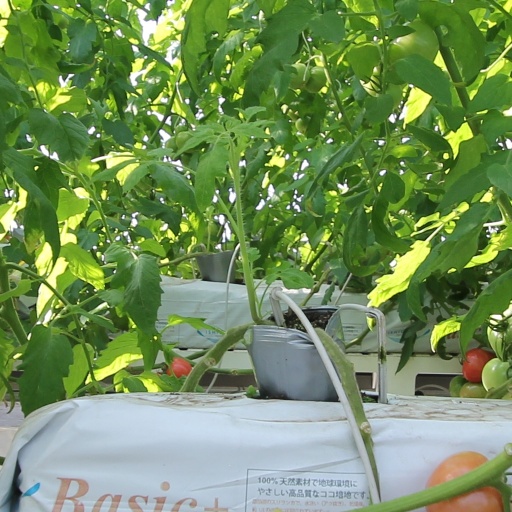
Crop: tomato